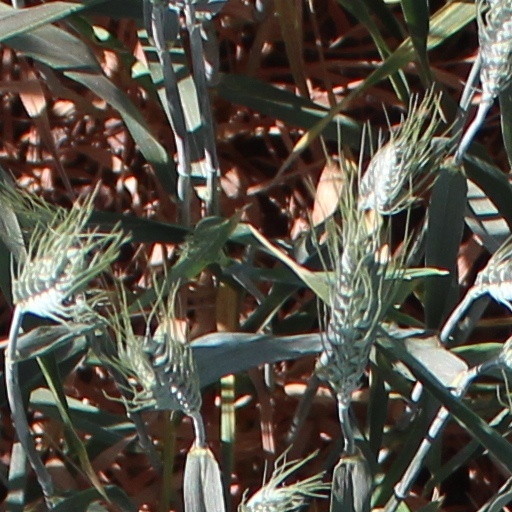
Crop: wheat